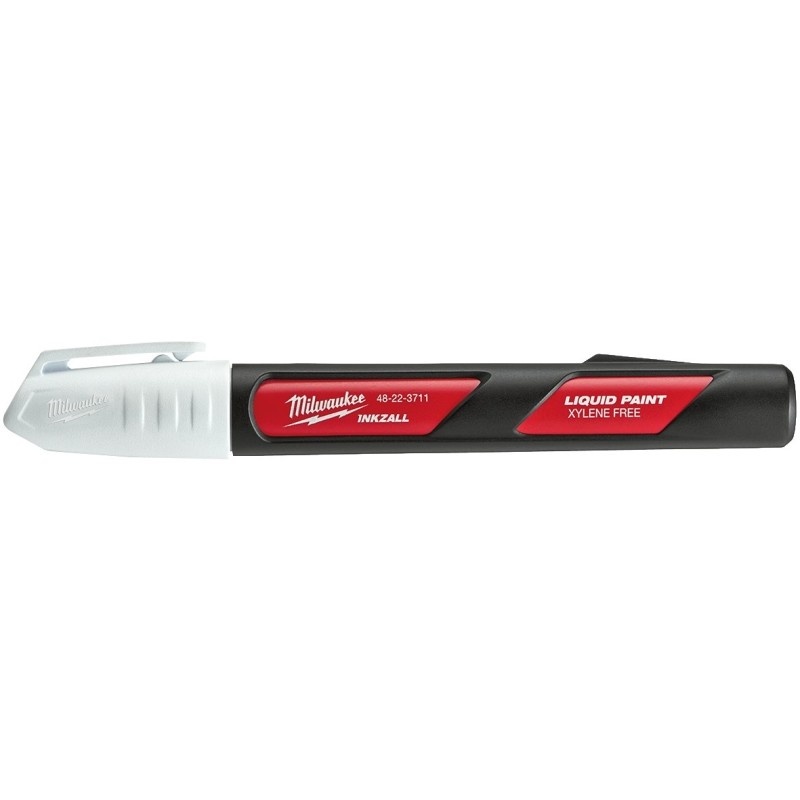
Milwaukee INKZALL 48-22-3711 Liquid Paint Marker, M Lead/Tip, White Lead/Tip, Bullet, Chisel Lead/Tip
INKZALL™ liquid paint markers were designed from the ground up to provide users with optimum performance on tough jobsite surfaces. All INKZALL™ liquid paint markers feature a durable acrylic nib that can write on the dirtiest, hottest and roughest of surfaces. Proprietary paint developed specifically for INKZALL™ liquid paint markers can mark on surfaces up to 300 deg F and dries in 10 s. For the most demanding environmental conditions, INKZALL™ liquid paint markers provide the longest lasting marks that are both water and UV-resistant.
Brand: Milwaukee
Category: Hardware > Tools > Marking Tools